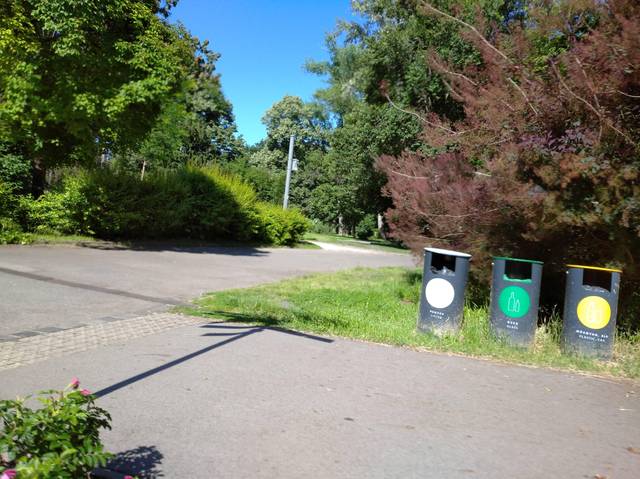
Region: Hungary
Coordinates: 47.525, 19.046